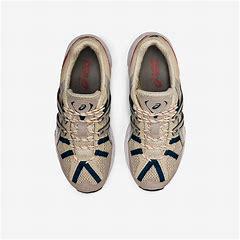
Brand: Asics
Model: Gel Sonoma 15 50